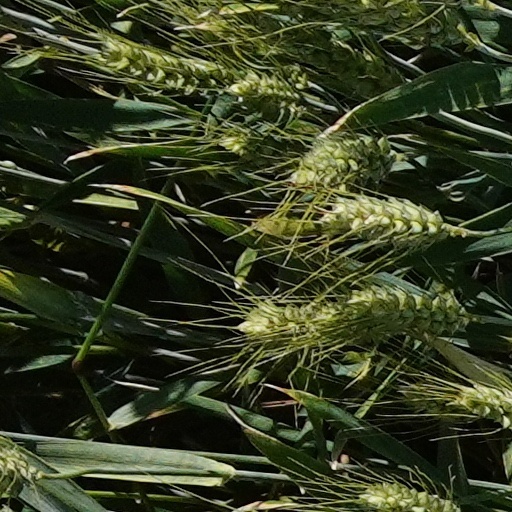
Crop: wheat